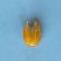
Maize quality: Bad